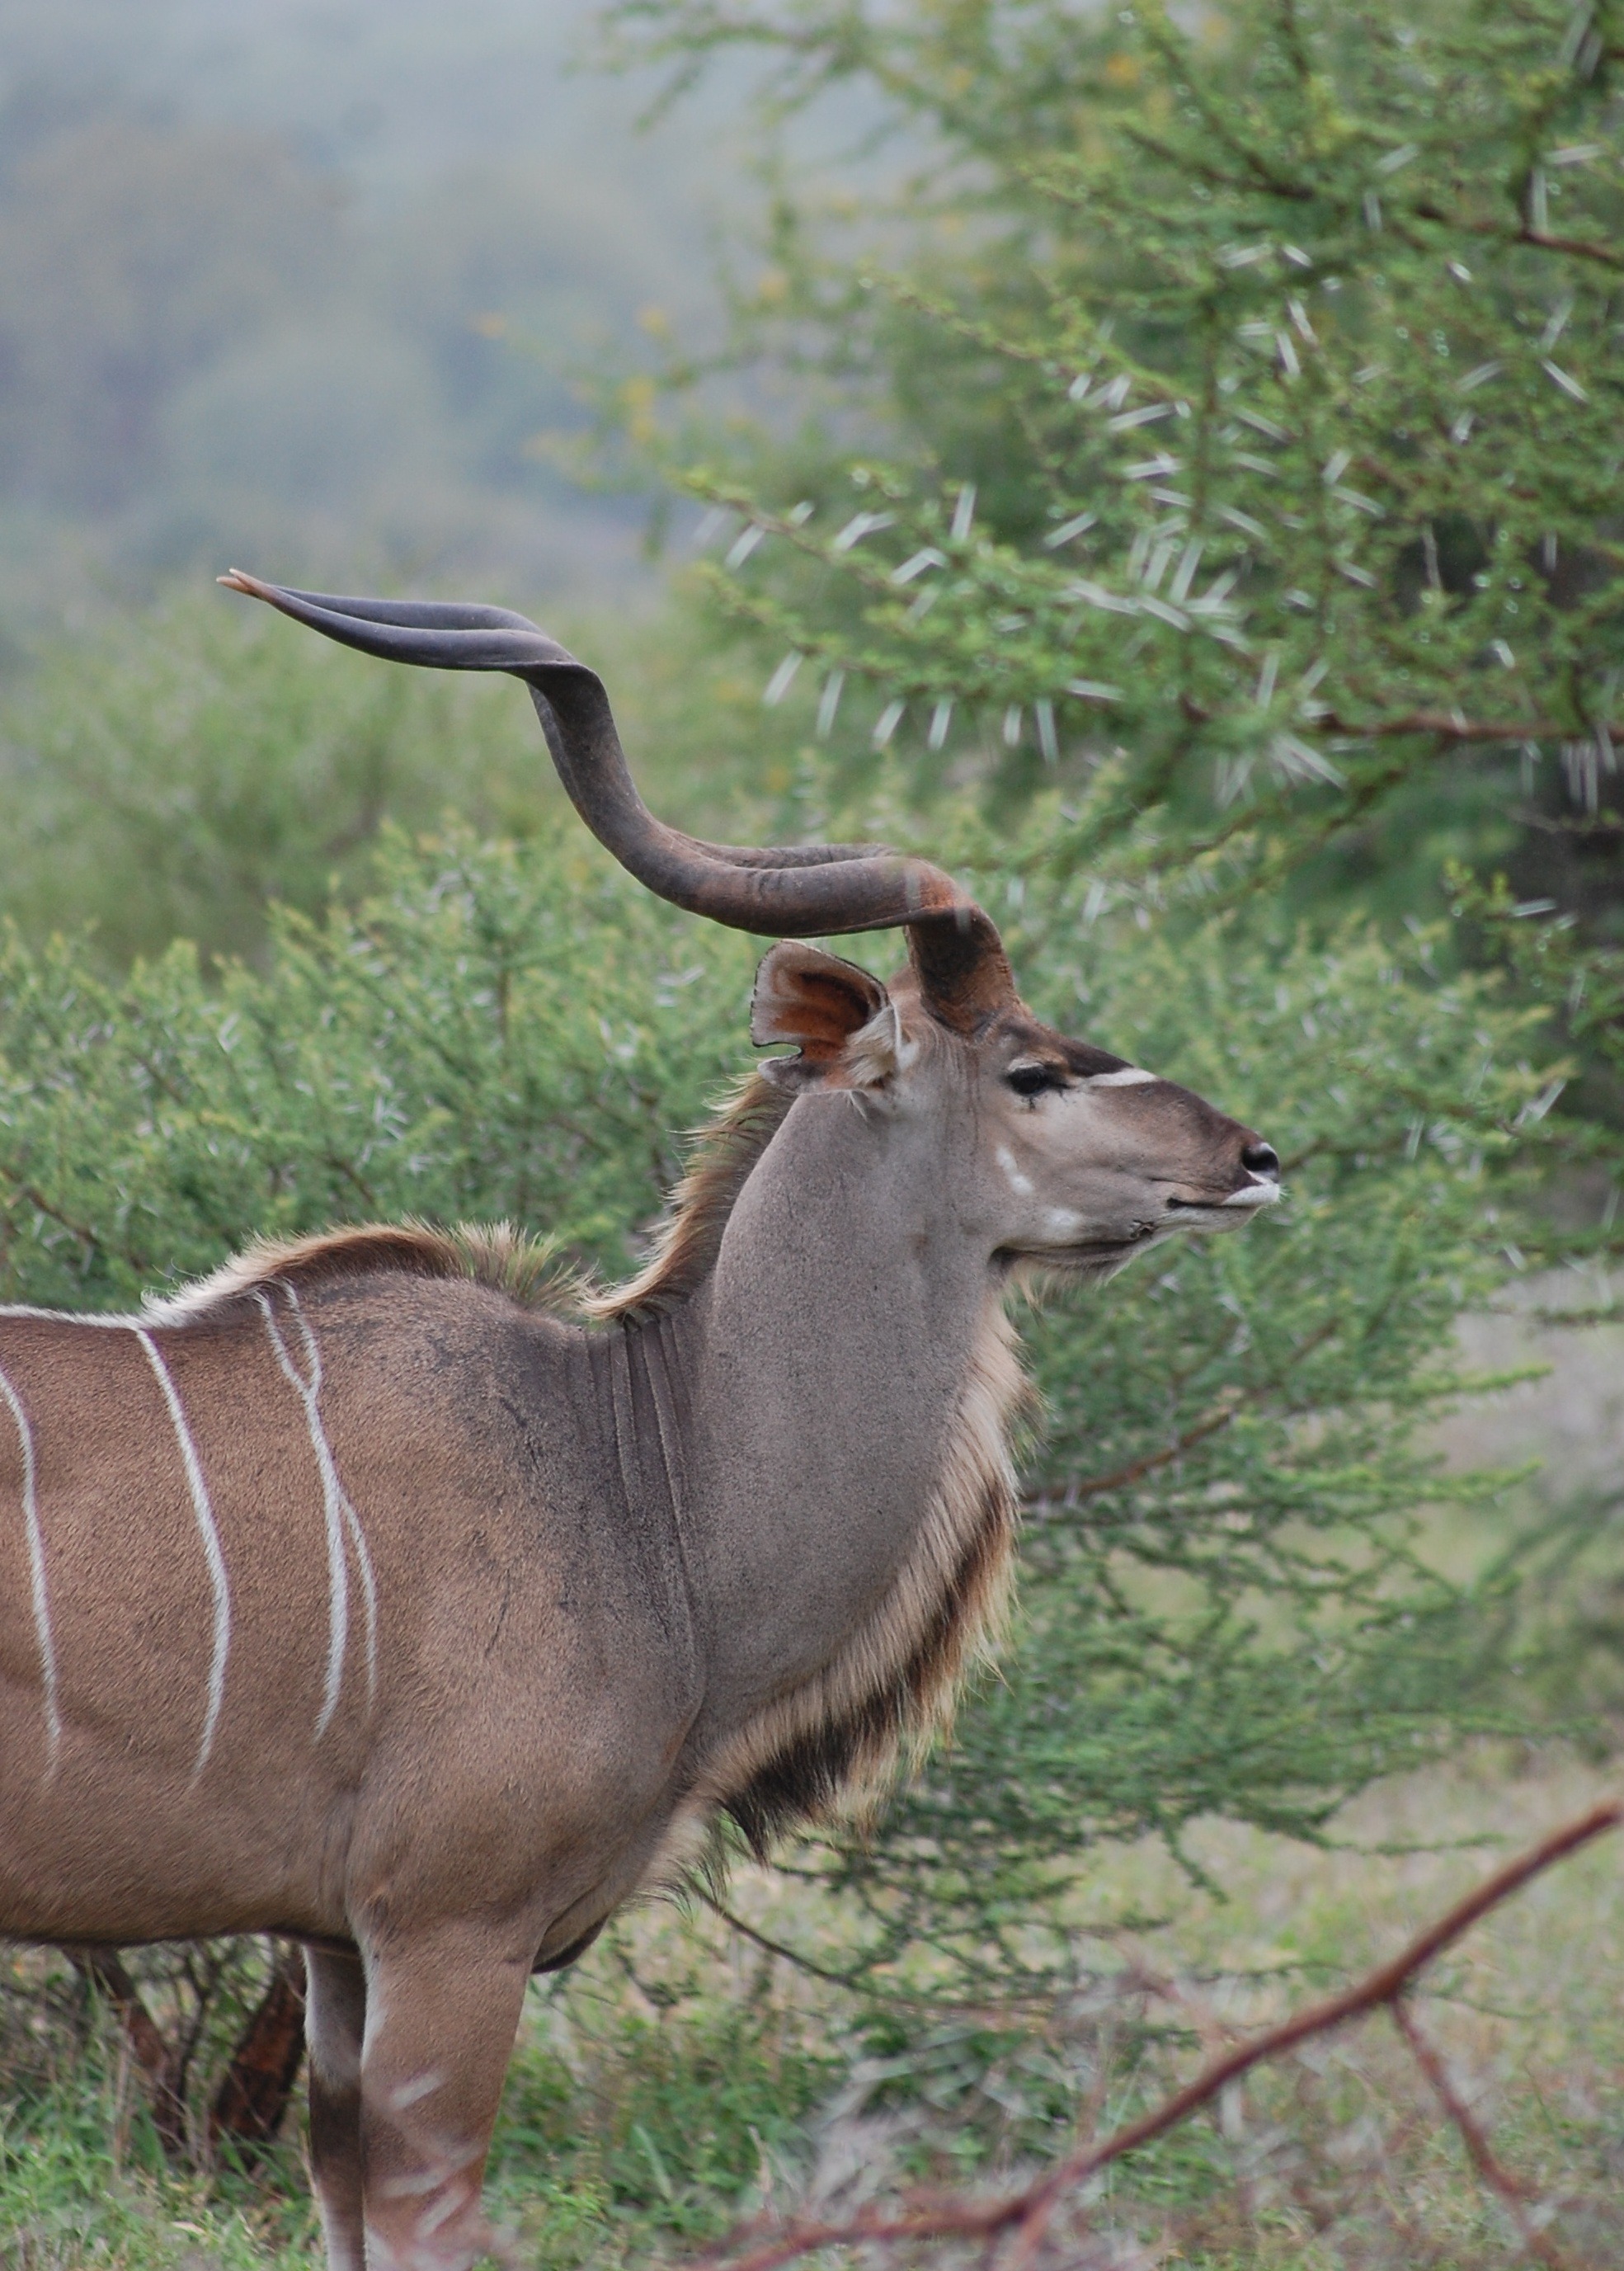
nature, wilderness, animal, wildlife, wild, environment, horn, africa, mammal, fauna, antelope, outdoors, gazelle, zoology, vertebrate, impala, species, bongo, horns, kudu, safari, waterbuck, white tailed deer, cow goat family